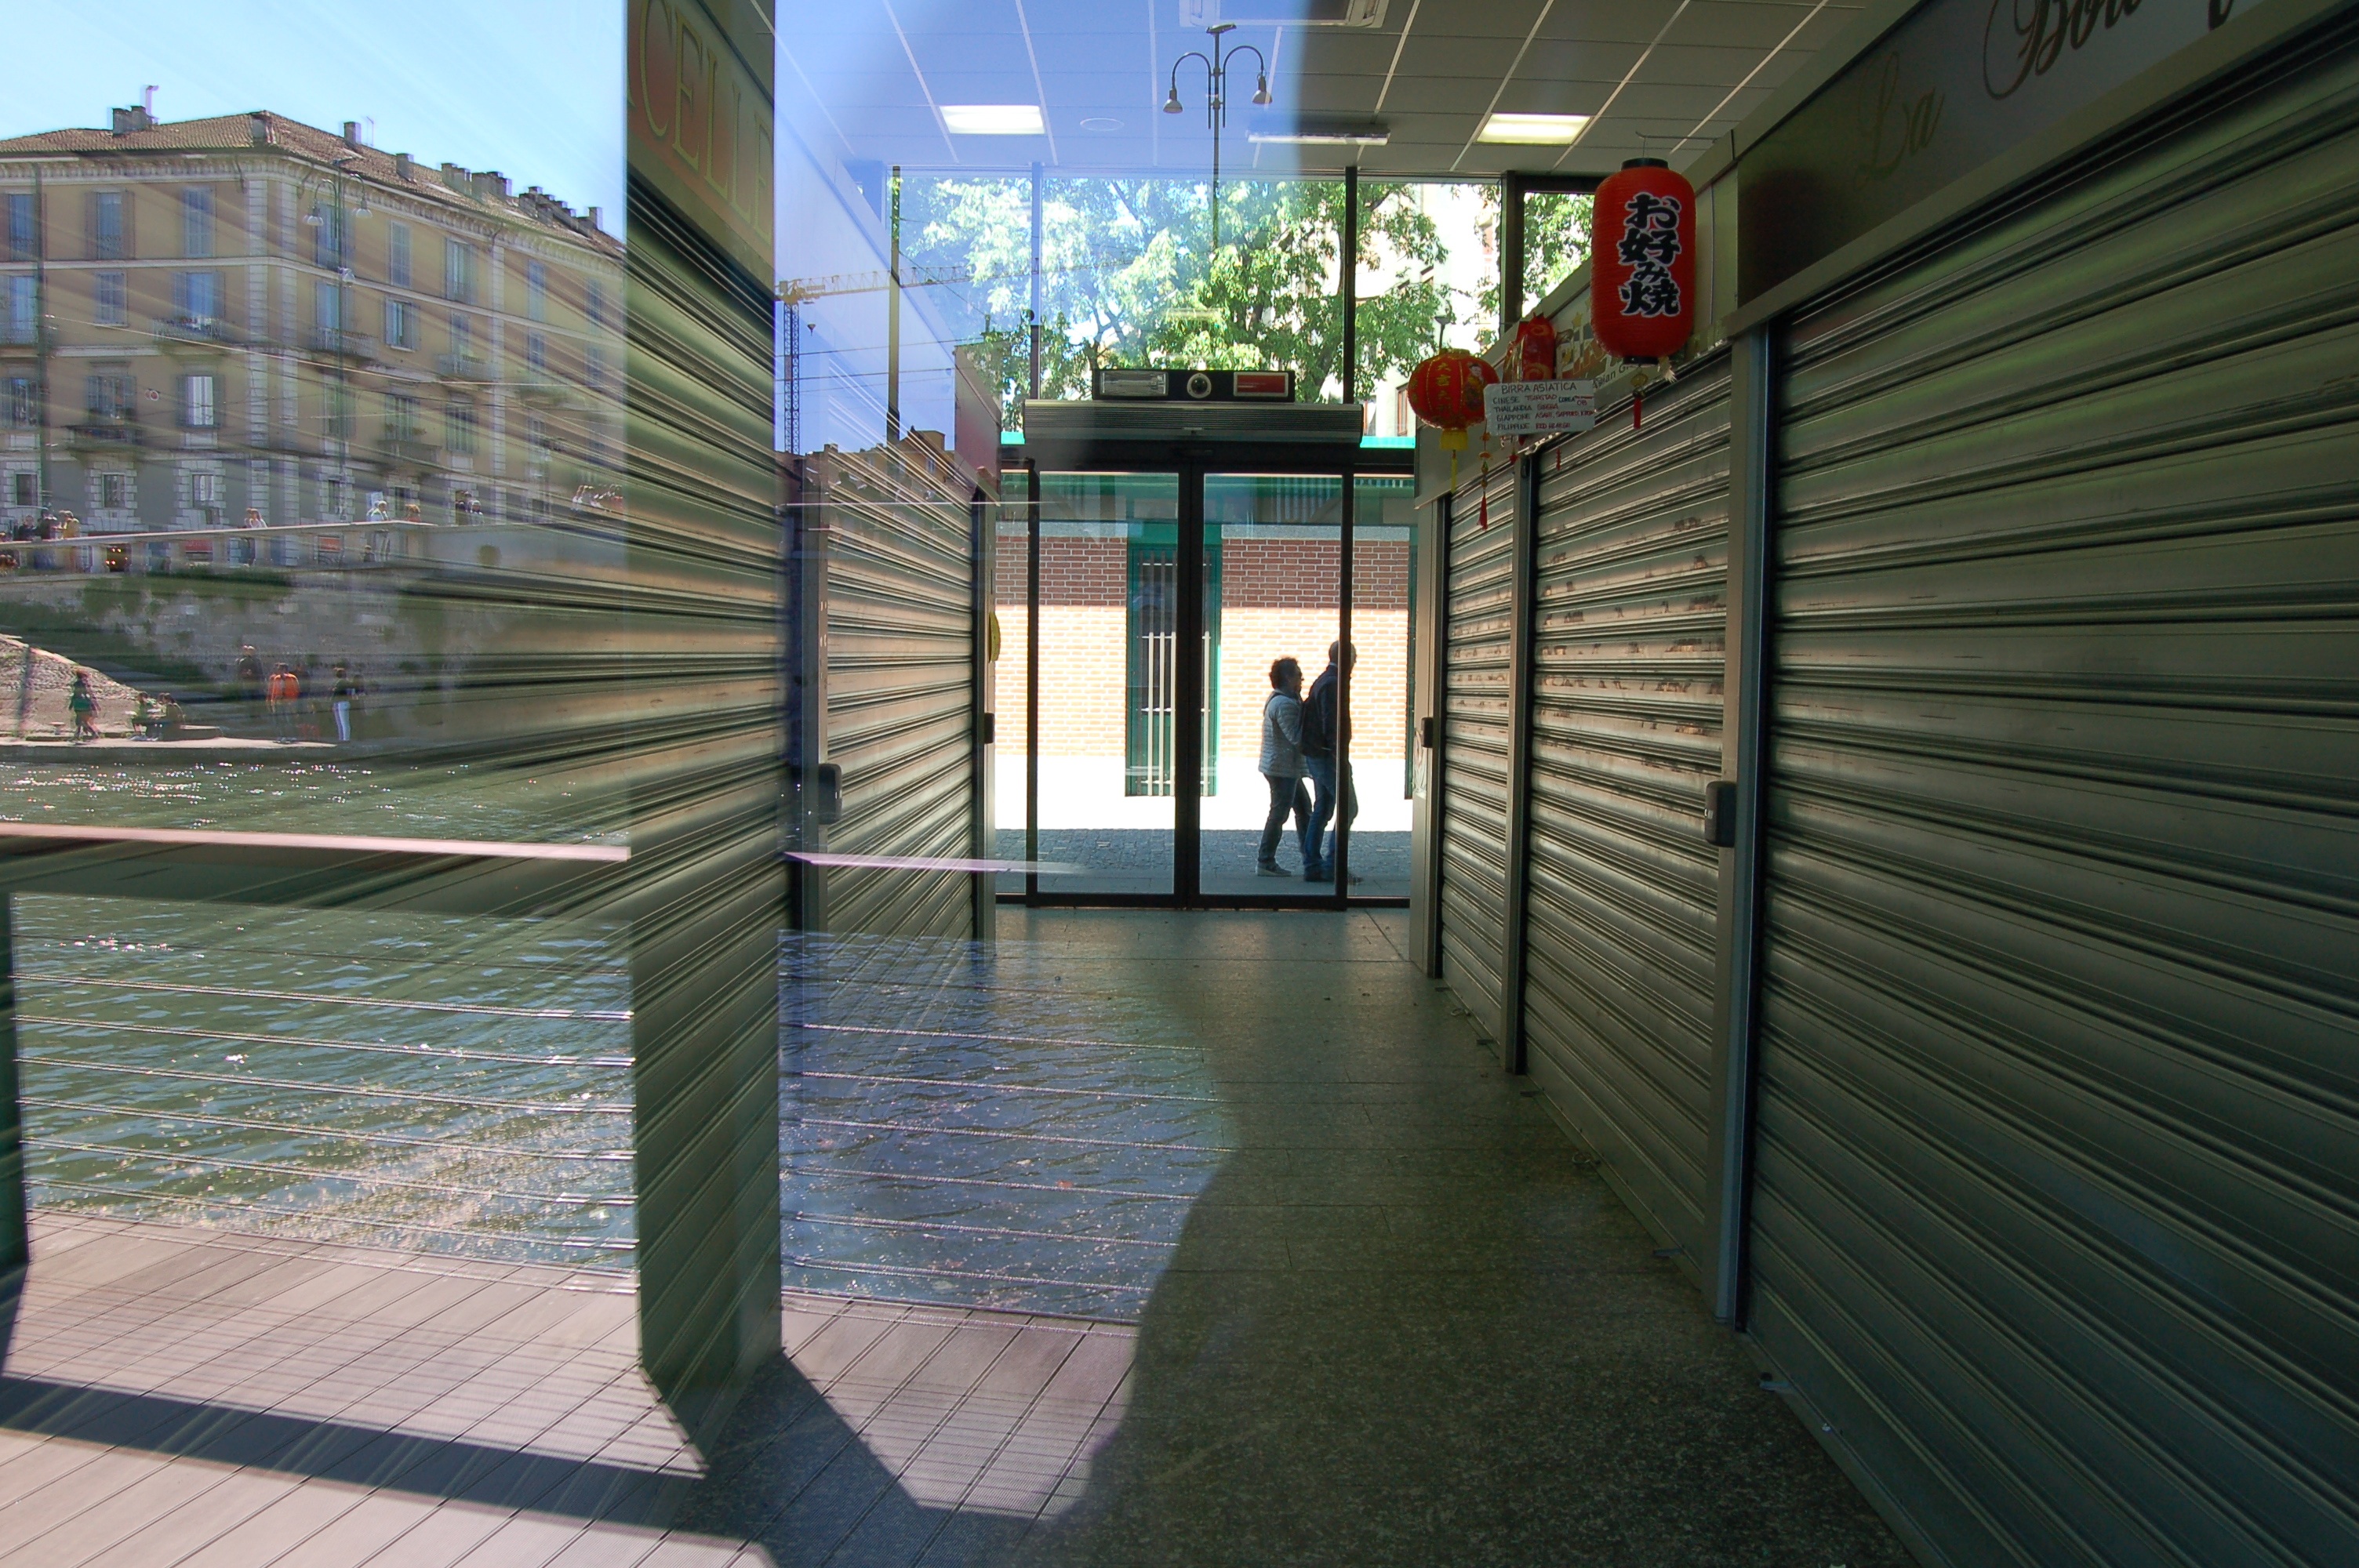
architecture, house, home, subway, facade, professional, public transport, interior design, headquarters, condominium, urban area, window covering